Troy Williams

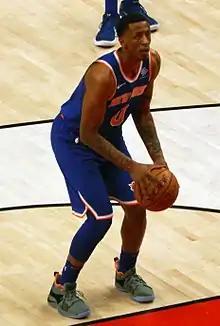
Williams in 2018

Troy Williams (born December 30, 1994) is an American professional basketball player. He previously attended and played college basketball for Indiana.